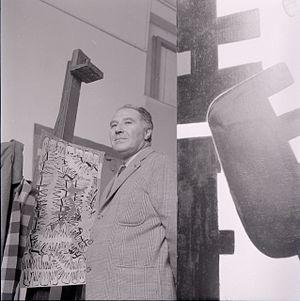
Le spatialisme est un mouvement artistique fondé en 1950, mais théorisé dès 1946 par le peintre italo-argentin Lucio Fontana. Il est lié à l'art informel.